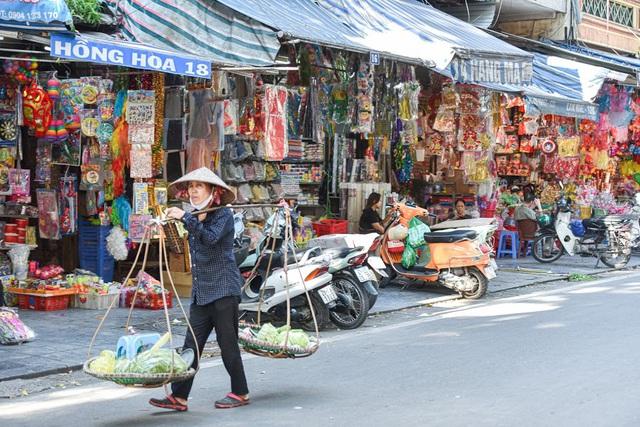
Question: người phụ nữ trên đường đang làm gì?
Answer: người phụ nữ trên đường đang quẩy đòn gánh